Constitution Square Historic Site

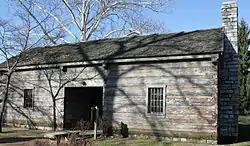
A replica of Isaac Hite's jail

The District of Kentucky and the Supreme Court of the District of Kentucky were both created in 1783. When the court moved to Danville in 1785, it ordered that two men determine the cost of constructing the buildings it needed to function, including a courthouse and jail. The report called for assessments to be made on the district's four counties for the construction of the buildings; Jefferson County was assessed £431, Nelson County £49, Fayette County £86, and Lincoln County £122. Isaac Hite was chosen to construct the buildings, which were finished in 1785. The jail was built in the center of the square, and the courthouse was situated between the jail and Walnut Street.